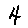
Label: 4